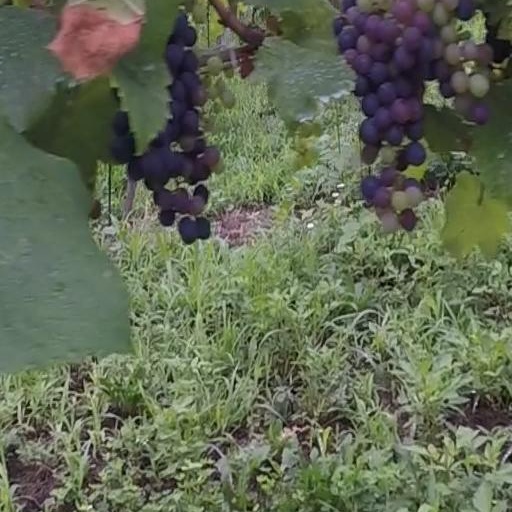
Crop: grape